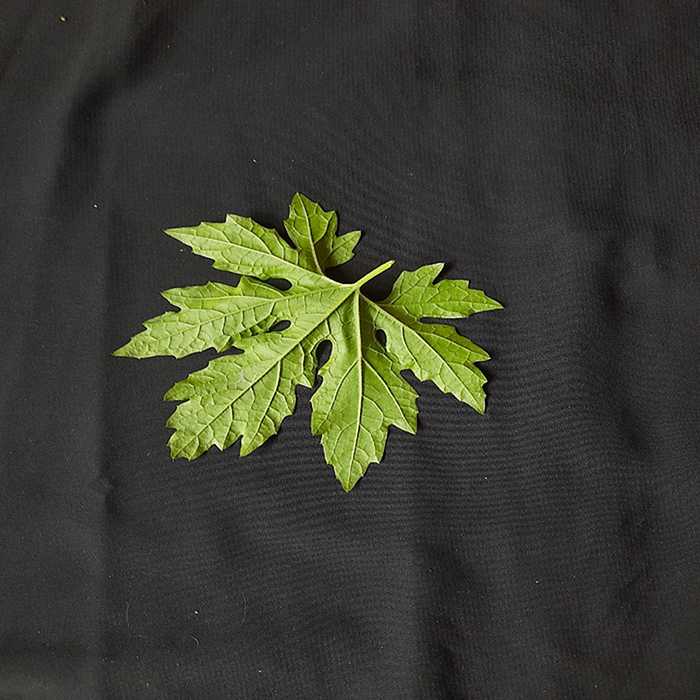
Plant: Bitter Gourd
Label: Fresh leaf